Fortress of Louisbourg

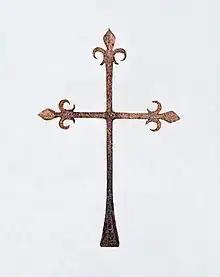
The Louisbourg Cross, on permanent loan to the fortress since 1995

British forces besieged Louisbourg in 1745. The British captured the fortress, but returned it to the French at the end of the War of Austrian Succession.